Clementi, Singapore

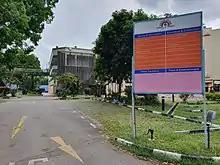
The signboard in the carpark of the West Coast Recreation Centre, facing the entrance/exit.

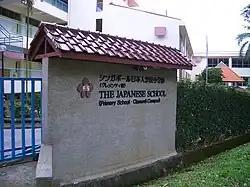
The Japanese School Primary School Clementi Campus

The former West Coast Recreation Centre, which was located next to the Clementi Stadium, ceased operations in December 2019, and was demolished in 2020.